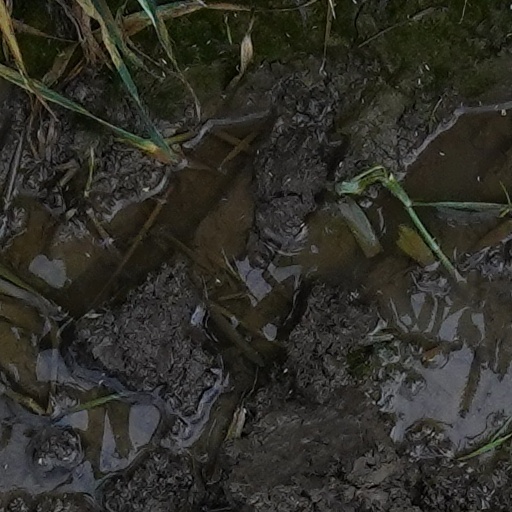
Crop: wheat